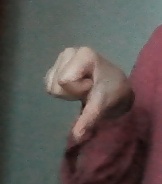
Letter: waw